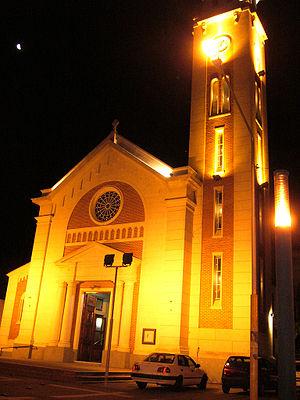
La province de La Pampa est une province du centre de l'Argentine. Elle est bordée à l'ouest par la province de Mendoza, au sud par le Río Colorado qui la sépare de la province de Río Negro, à l'est par celle de Buenos Aires et au nord par la province de San Luis et celle de Córdoba. Sa capitale est Santa Rosa.